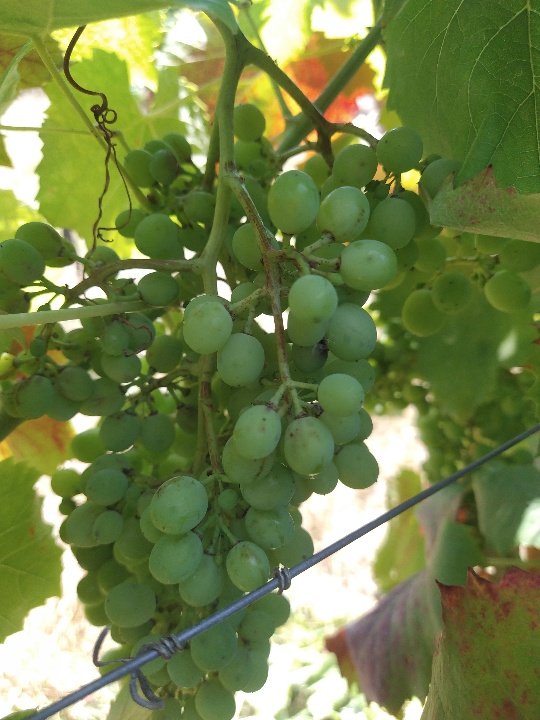
Berries visible: 94
Grape clusters: 2